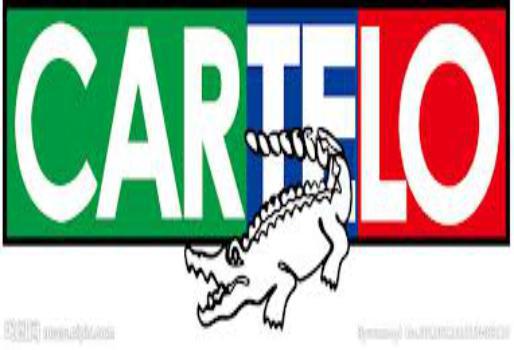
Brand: cartelo
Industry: Clothes